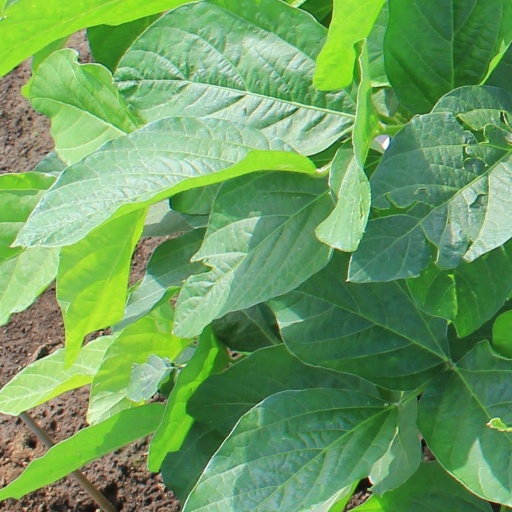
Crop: soybean